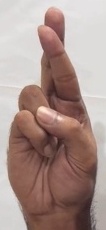
ASL sign: R